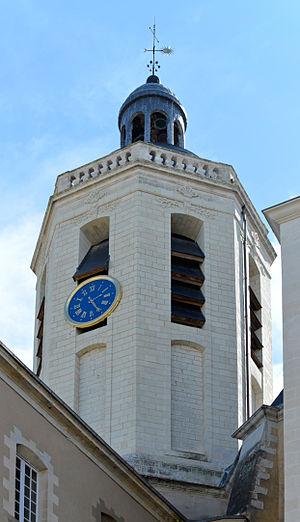
Ancien collège des Jésuites, actuellement Prytanée national militaire - La Flèche (Sarthe) This building is indexed in the Base Mérimée, a database of architectural heritage maintained by the French Ministry of Culture,
L'église Saint-Louis est une grande chapelle située à La Flèche, dans le département français de la Sarthe. Construite à partir de 1607 dans l'enceinte du collège des Jésuites, fondée en 1603 par Henri IV, elle est achevée en 1621.